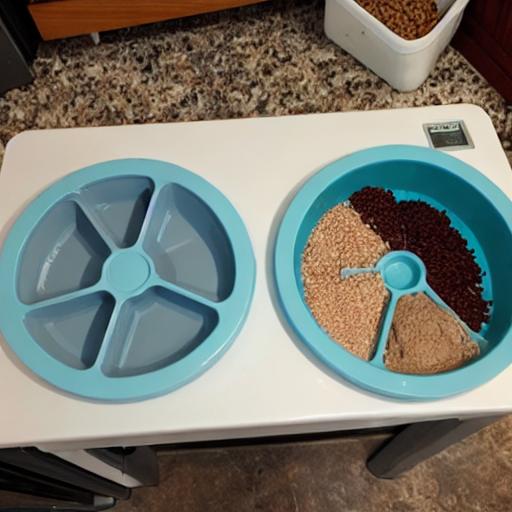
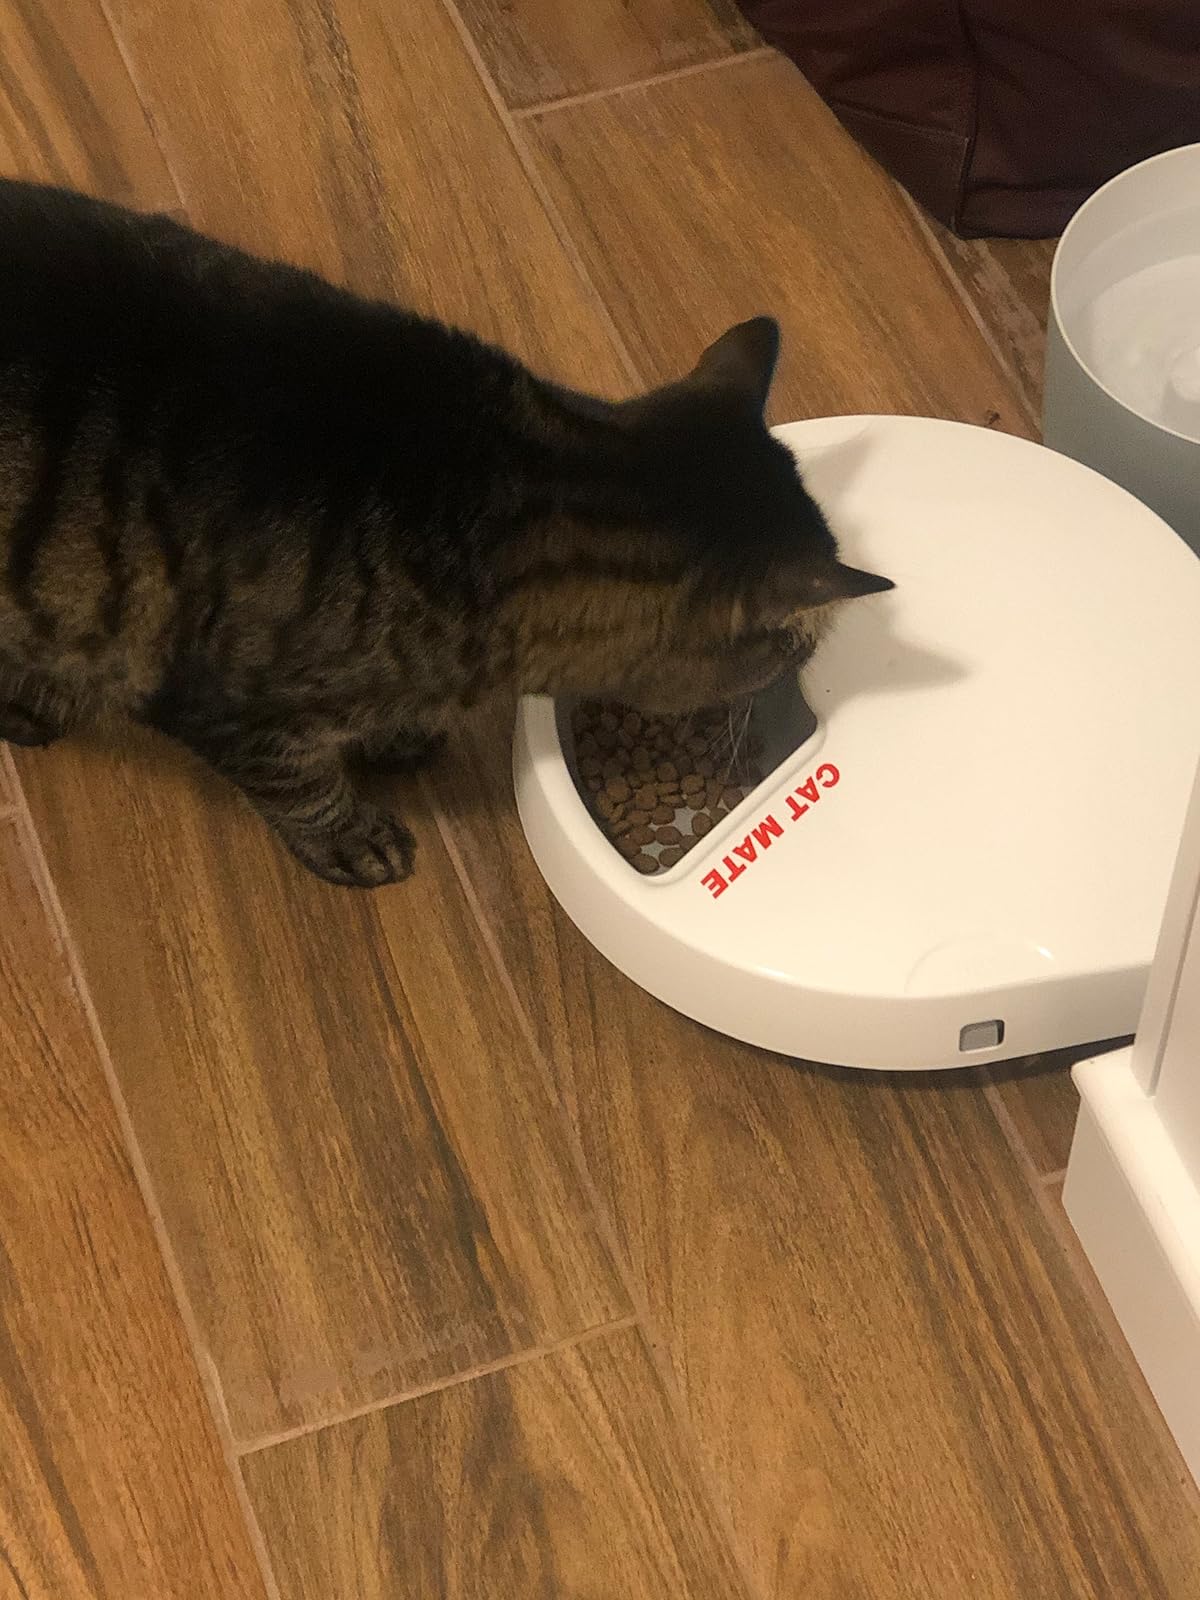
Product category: items_feeder
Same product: no